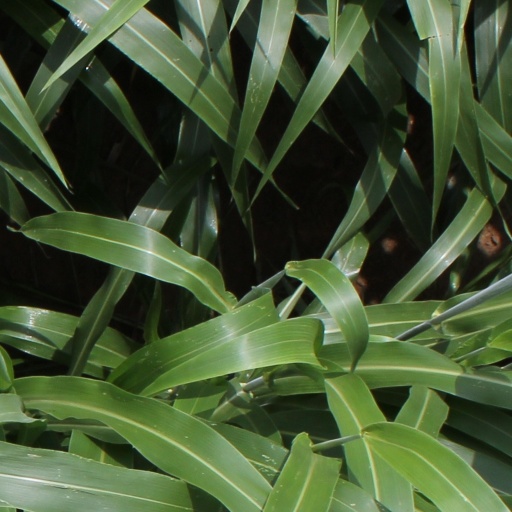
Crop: sorghum